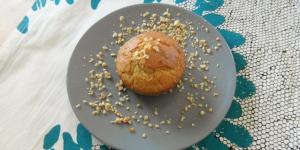
muffins de mani